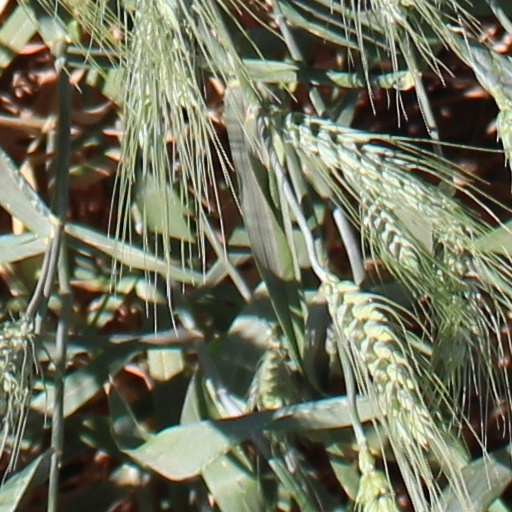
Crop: wheat